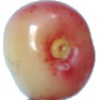
Label: cherry_rainier